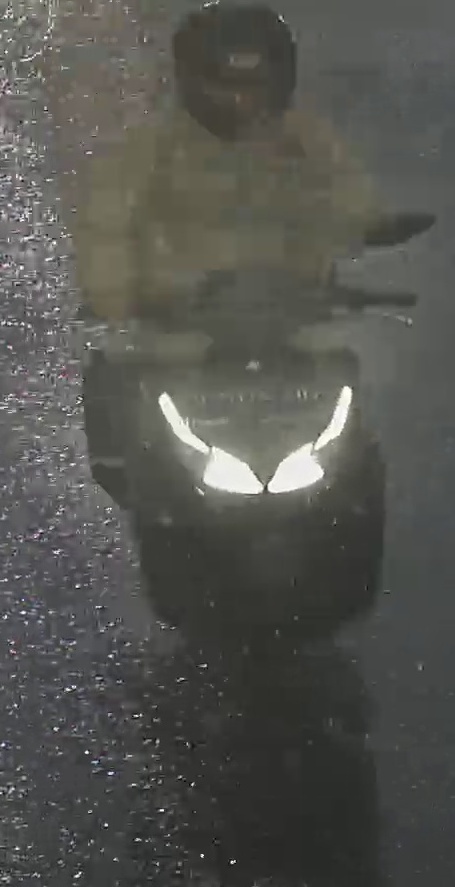
person-with-helmet: 1
person-without-helmet: 0